Osha (A Song of Ice and Fire)

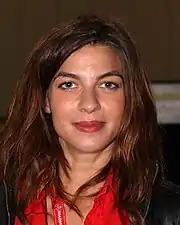
Natalia Tena portrayed Osha in HBO's "Game of Thrones", receiving positive and favorable reviews from critics.

Osha first appears in the season 1 episode "A Golden Crown", where she attempts to hurt Bran Stark just outside Winterfell alongside fellow wildlings Stiv and Wallen. However, Robb Stark and Theon Greyjoy manage to save the boy and kill her friends in the process. Osha is then captured by Theon, where she begs for her life and swears allegiance to Robb if she is spared. Robb ultimately decides to spare her life, and makes her a prisoner and puts her to work in the kitchens. She later reveals to Maester Luwin that she fled south of the Wall after encountering the White Walkers for herself, and intends on going as far south as possible. She encounters Bran in the godswood, and bonds with him to some extent before warning him about the White Walkers and that his brother's armies should be heading north, not south. Osha then gains the trust of the people of Winterfell, and spends most of her time with the Stark children, Bran and Rickon, listening to the stories of the Three-Eyed Raven. One day, Bran and Osha enter the Crypts of Winterfell after the boy fears his father may be in there. She assures him that he is alive and well, but the news is broken to Bran by Luwin that Eddard Stark had died by the hands of Joffrey Baratheon and the Lannisters.